Dragon Age: Magekiller

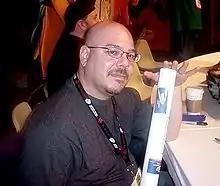
"Dragon Age: Magekiller" is writer Greg Rucka's first comic series set in the "Dragon Age" universe.

"Magekiller" marked the fourth comic book series published by Dark Horse Comics under the "Dragon Age" license. The series was first announced by Polygon in an exclusive interview with Greg Rucka, published on July 3, 2015, and an official announcement was to be made at San Diego Comic Con 2015. It is a spin-off series featuring protagonists Marius, a former Tevinter slave "who was raised and trained to kill mages without using magic himself, and Tessa, the estranged child of the powerful Forsythia family in the kingdom of Nevarra. They met "somewhere south of Tevinter" and joined forces as a mage-killing mercenary outfit. The story of "Magekiller" begins when Marius and Tessa "take a job from a powerful patron and realize that they are in over their heads, so much so that the task may just be their last."